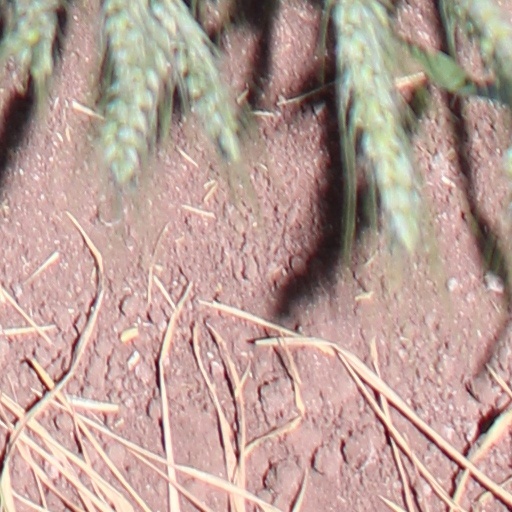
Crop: wheat